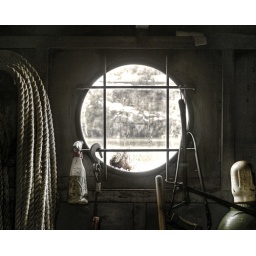
HDR shot through the window of a salvage boat in the Cleveland industrial flats.